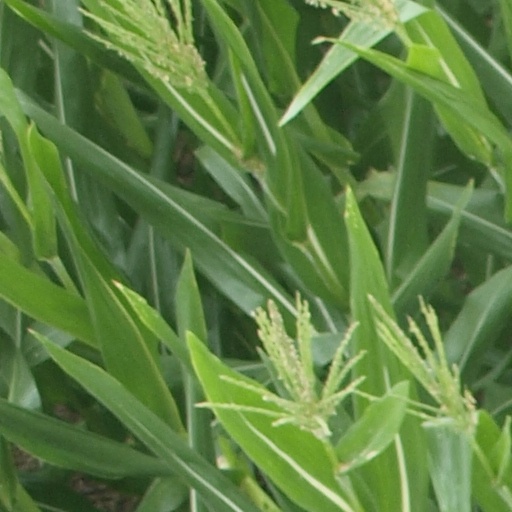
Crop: maize; corn